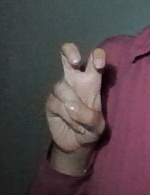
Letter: toot